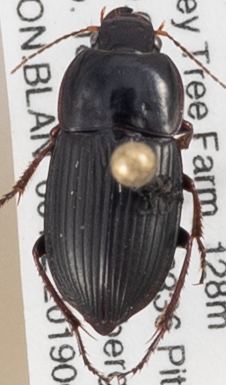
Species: Anisodactylus dulcicollis
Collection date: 2019-06-18
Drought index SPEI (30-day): -0.624
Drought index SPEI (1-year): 2.09
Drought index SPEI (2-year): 2.09